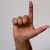
The image shows a hand gesture representing the letter 'L' in Indian Sign Language.